Robert C. Burke

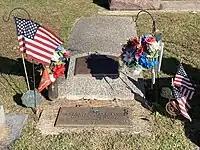

The President of the United States in the name of The Congress takes pride in presenting the MEDAL OF HONOR posthumously to